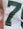
Number: 7